Kitana

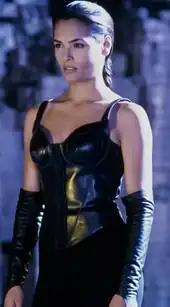
Talisa Soto as Kitana in "Mortal Kombat" (1995)

Kitana was a supporting character in the 1990s "Mortal Kombat" feature films, unmasked throughout and portrayed by Talisa Soto. She is introduced as a companion of Shang Tsung and described only as his adversary due to her being the rightful heir of Outworld and thus a threat to his rule should she ally herself with the Earth fighters. Kitana eventually joins main protagonist Liu Kang and the Earthrealm heroes in defeating the sorcerer. The film's producer Lauri Apelian commented that the two main female characters (Kitana and Sonya Blade, played by Bridgette Wilson) "needed to have a strength and an independence and an intellect that went well beyond their beauty and being sexy." Kitana has a lesser role in the 1997 sequel "Mortal Kombat Annihilation", in which she is mostly kept in Shao Kahn's captivity before being freed by Liu Kang. She joins the Earth heroes in their victorious final battle over Kahn's forces. Soto underwent five weeks of martial arts training for the first film, and additionally learned Brazilian stick fighting for her use of the character's steel fans in "Annihilation". Kitana was not included in the 2021 feature film "Mortal Kombat", but will appear in the 2025 sequel played by Adeline Rudolph.